Vidar Lønn-Arnesen

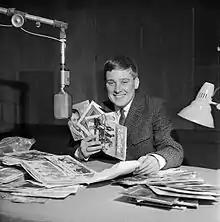
Vidar Lønn-Arnesen, 1967.

Vidar Lønn-Arnesen (born 22 June 1940) is a Norwegian singer, radio presenter and television presenter.